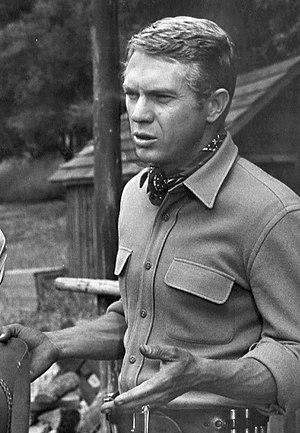
Le Mans est un film américain réalisé par Lee H. Katzin, sorti en 1971.
Au nom de la loi est une série télévisée américaine en 94 épisodes de 26 minutes, en noir et blanc, créée par Thomas Carr et diffusée entre le 6 septembre 1958 et le 29 mars 1961 sur le réseau CBS.